Tshumelo Ikatelaho

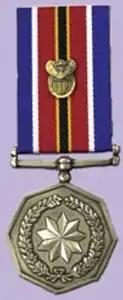
Okhankanyiweyo

The Mentioned in Dispatches - Okhankanyiweyo emblem was instituted by the President on 16 April 2003 and came into effect on 27 April 2003. The bilingual title of the honour is in English and isiNdebele. Members of all ranks whose names have been mentioned in dispatches to the President for having distinguished themselves in the execution of duty for actions of bravery or meritorious conduct, leadership, service, or devotion to duty, which may not warrant the award of a particular decoration or medal, are awarded a miniature emblem in the form of the coat of arms of the Republic of South Africa.